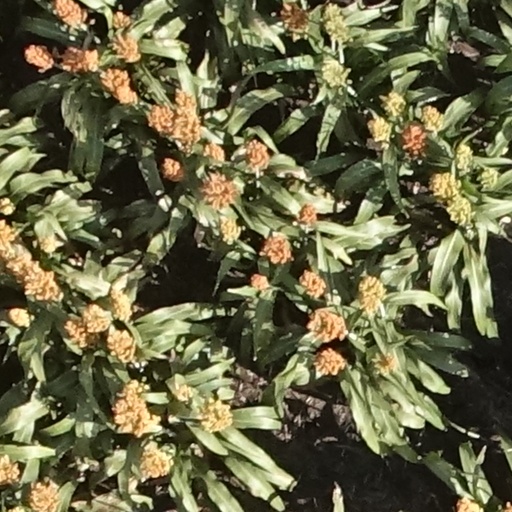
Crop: sorghum